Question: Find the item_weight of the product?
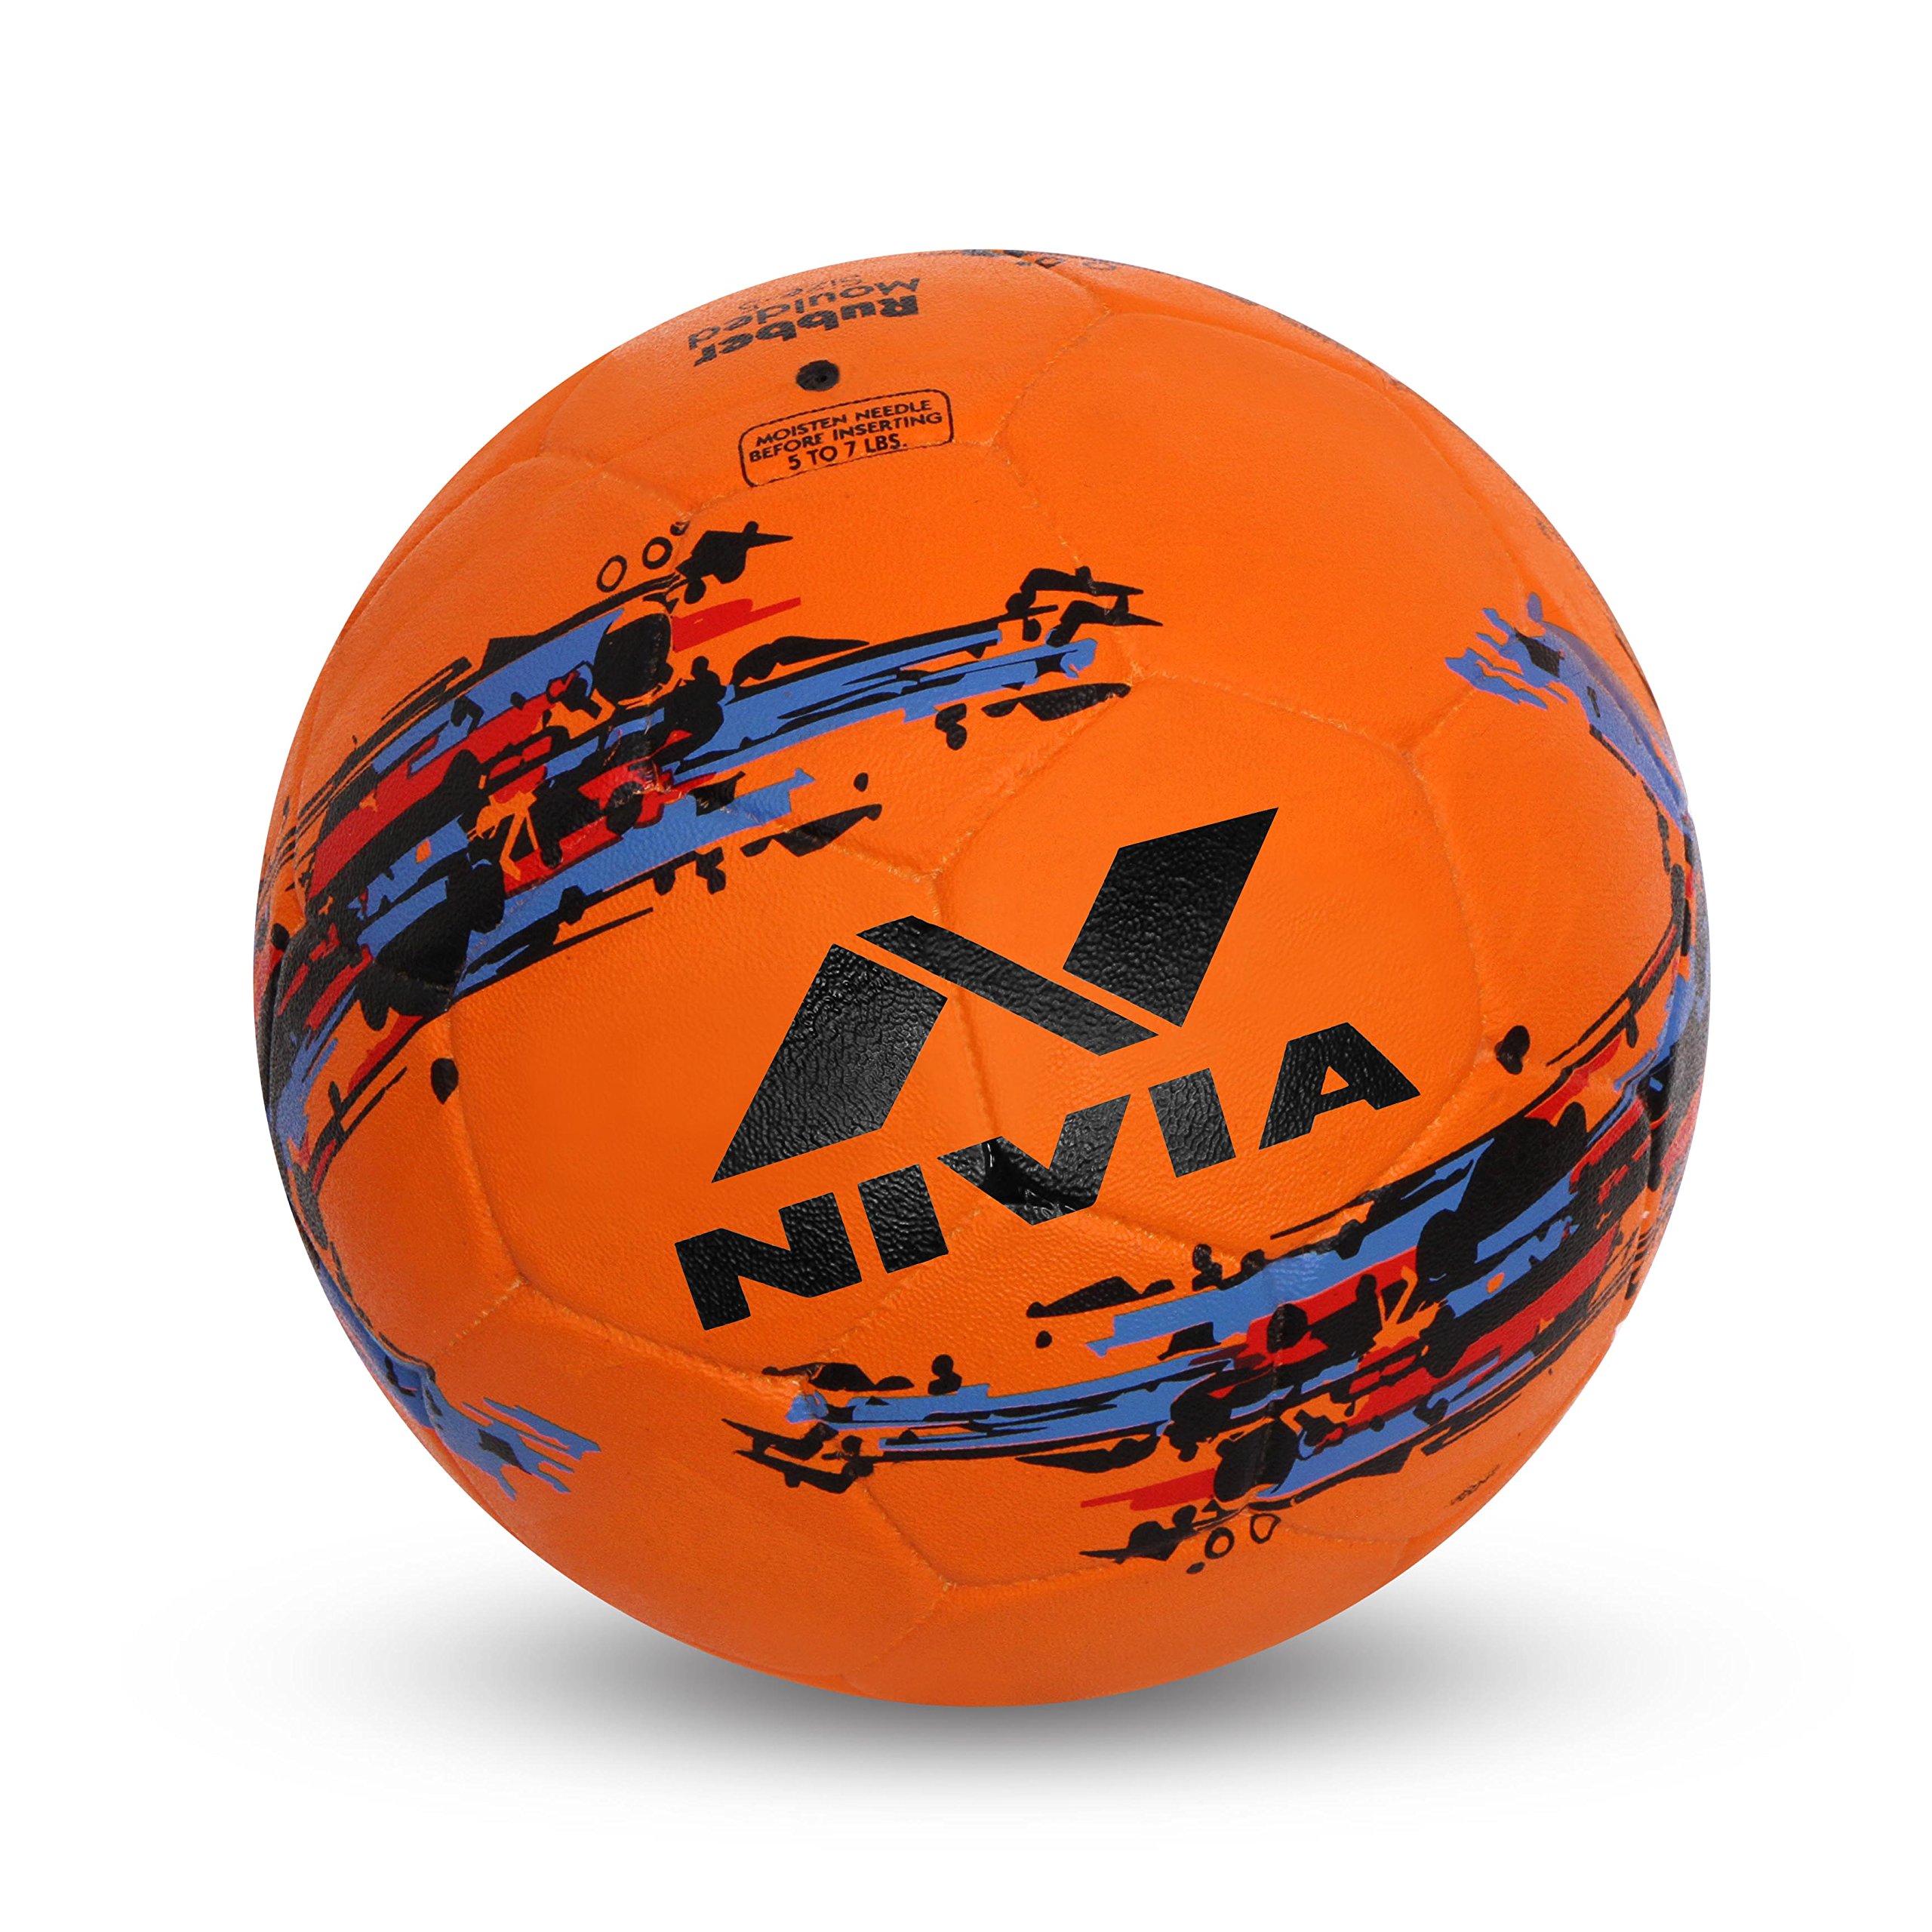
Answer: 7 pound